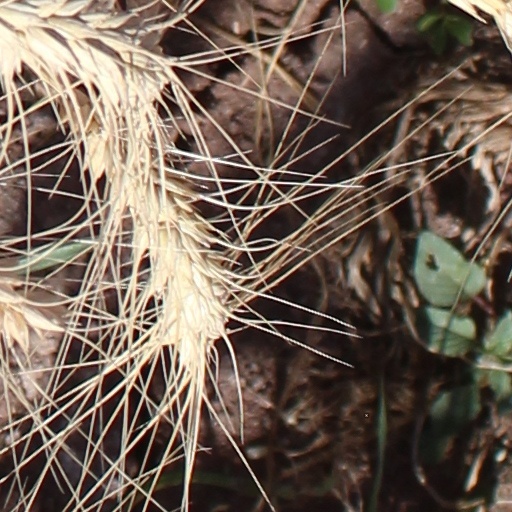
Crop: wheat